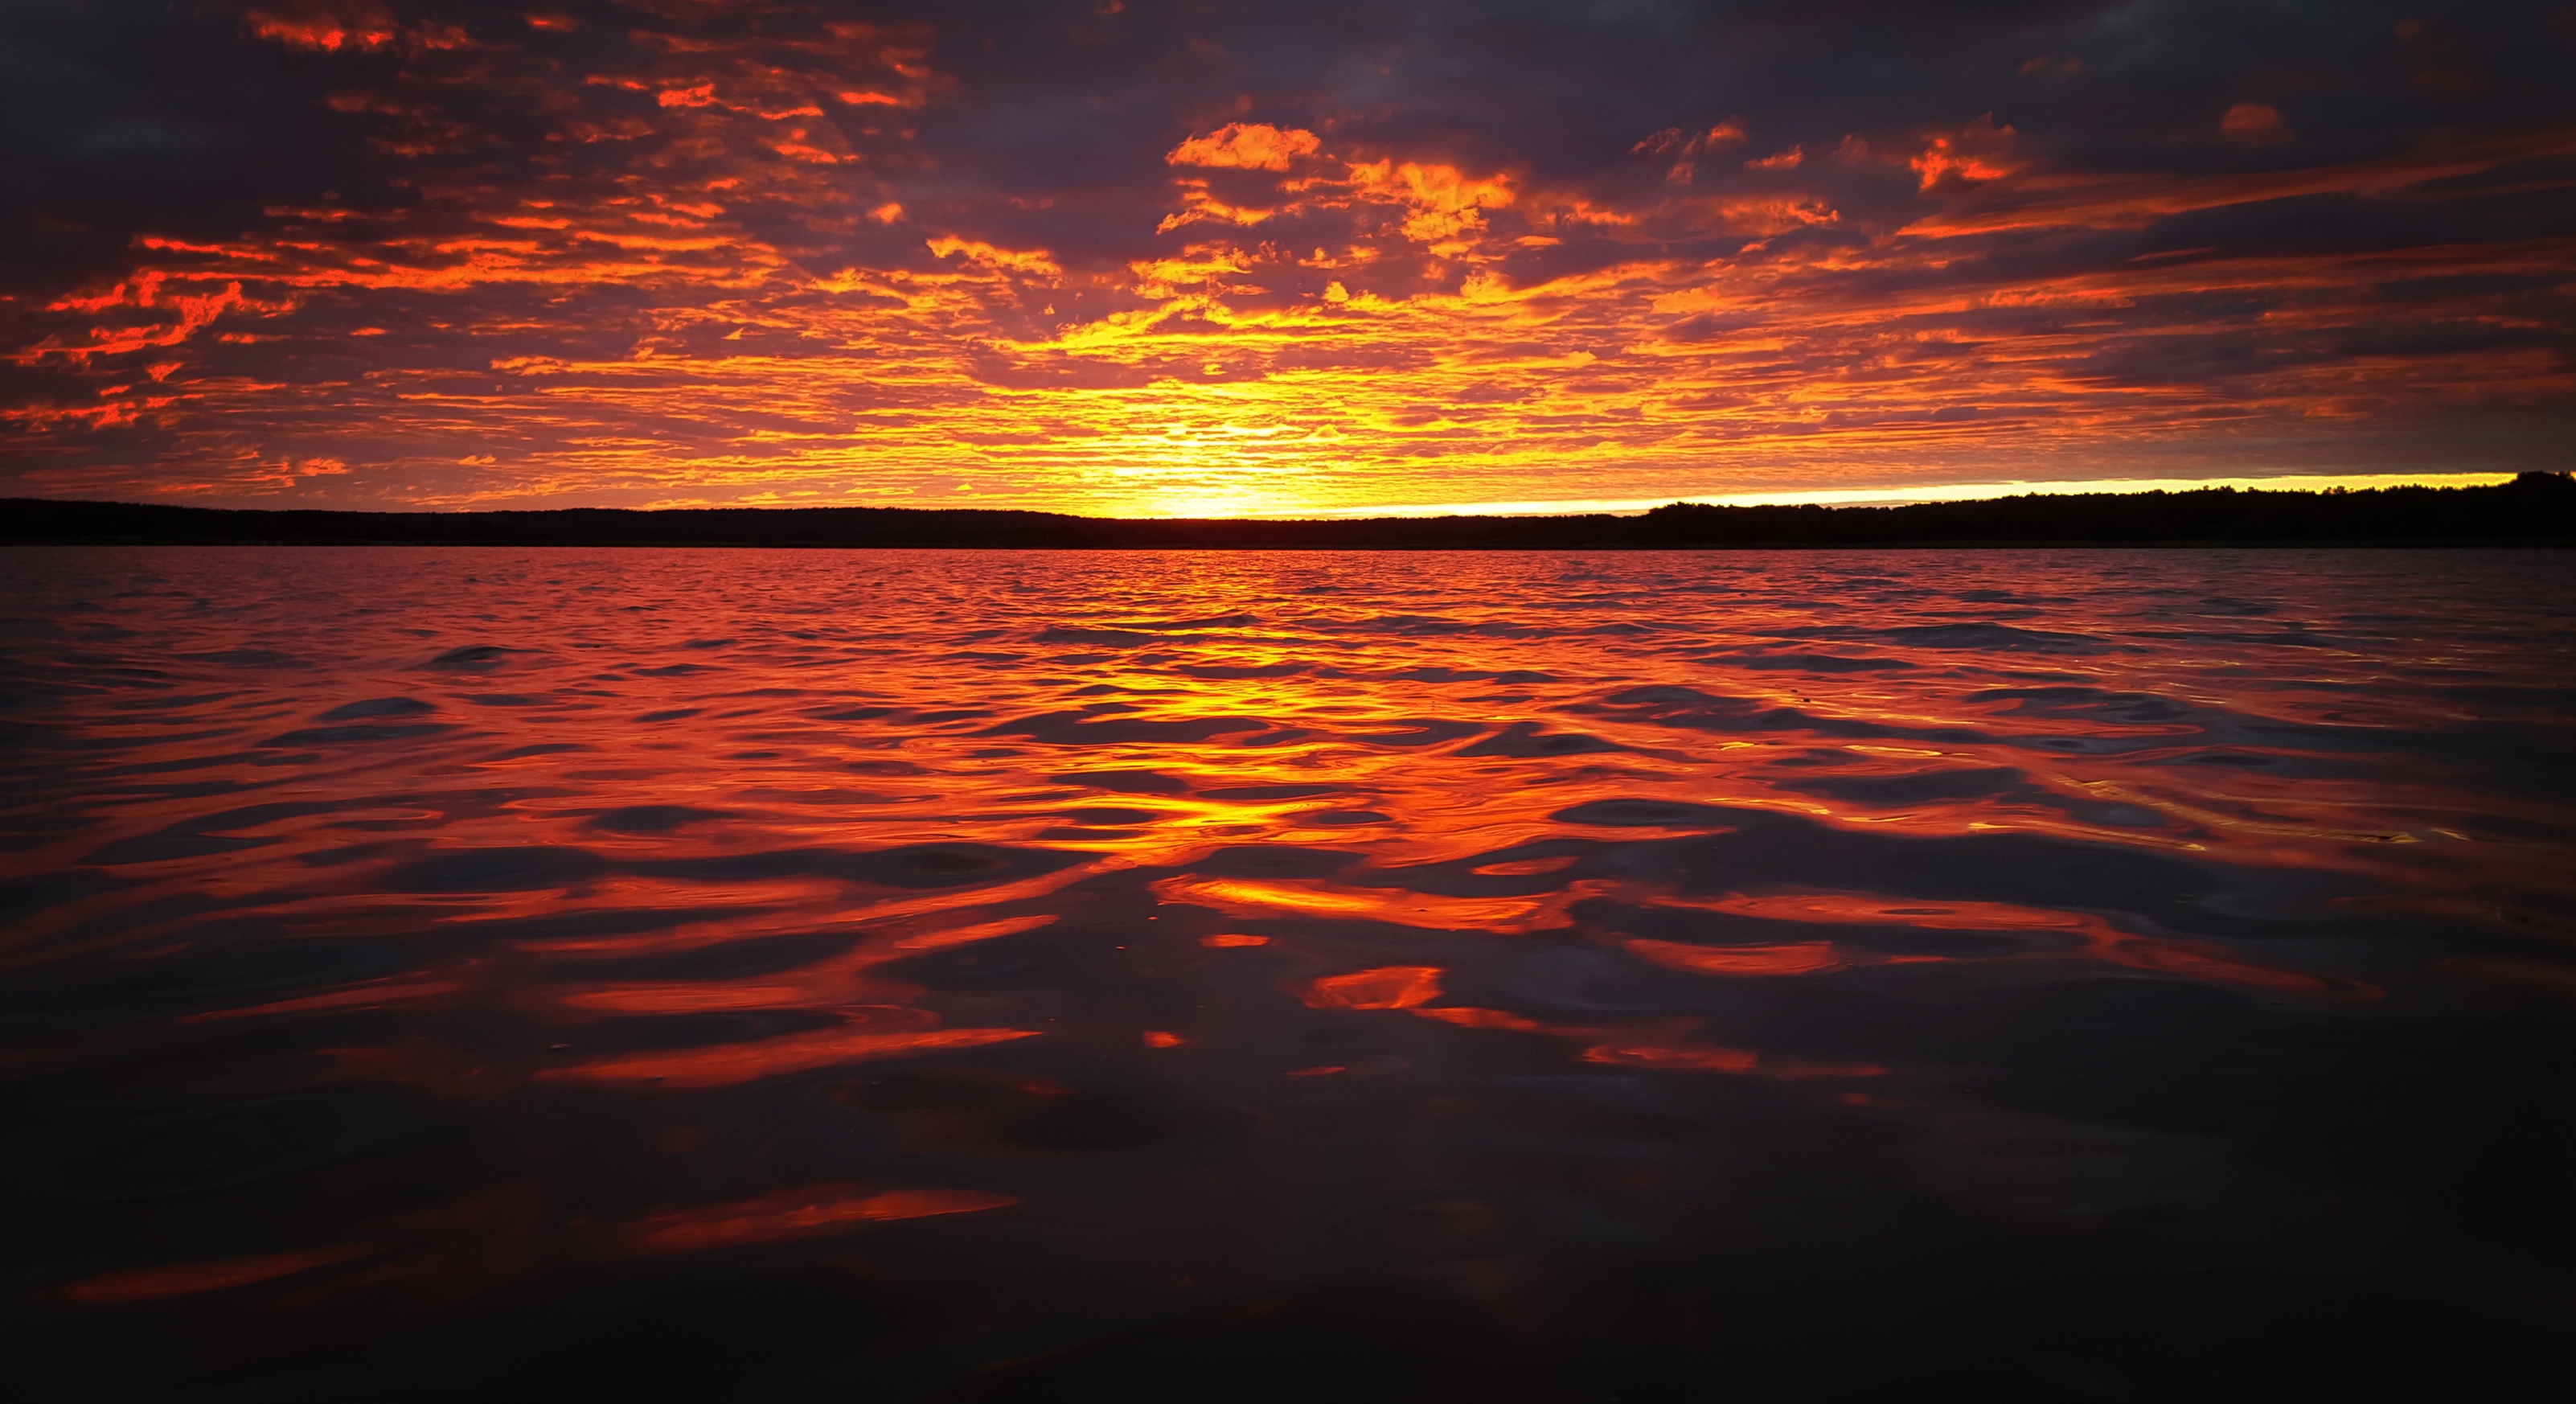
sea, coast, ocean, horizon, cloud, sky, sunrise, sunset, sunlight, dawn, atmosphere, dusk, evening, reflection, afterglow, red sky at morning